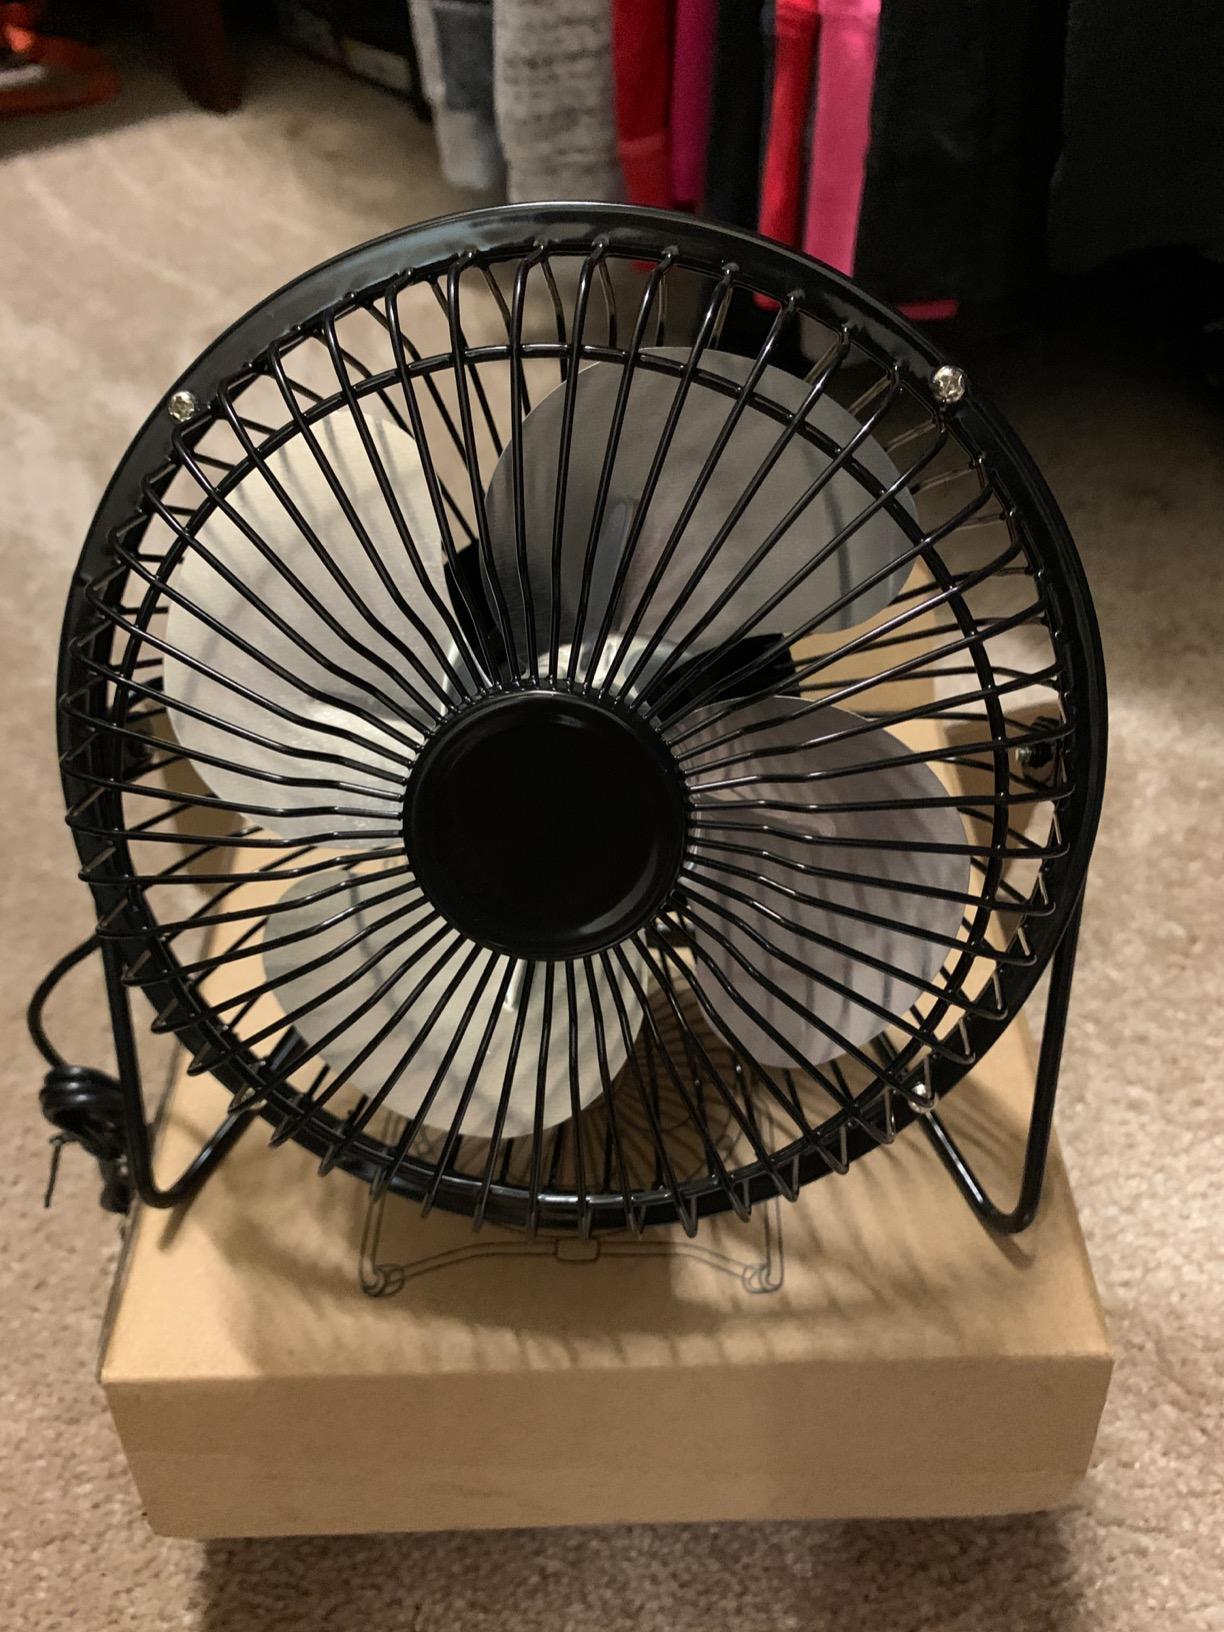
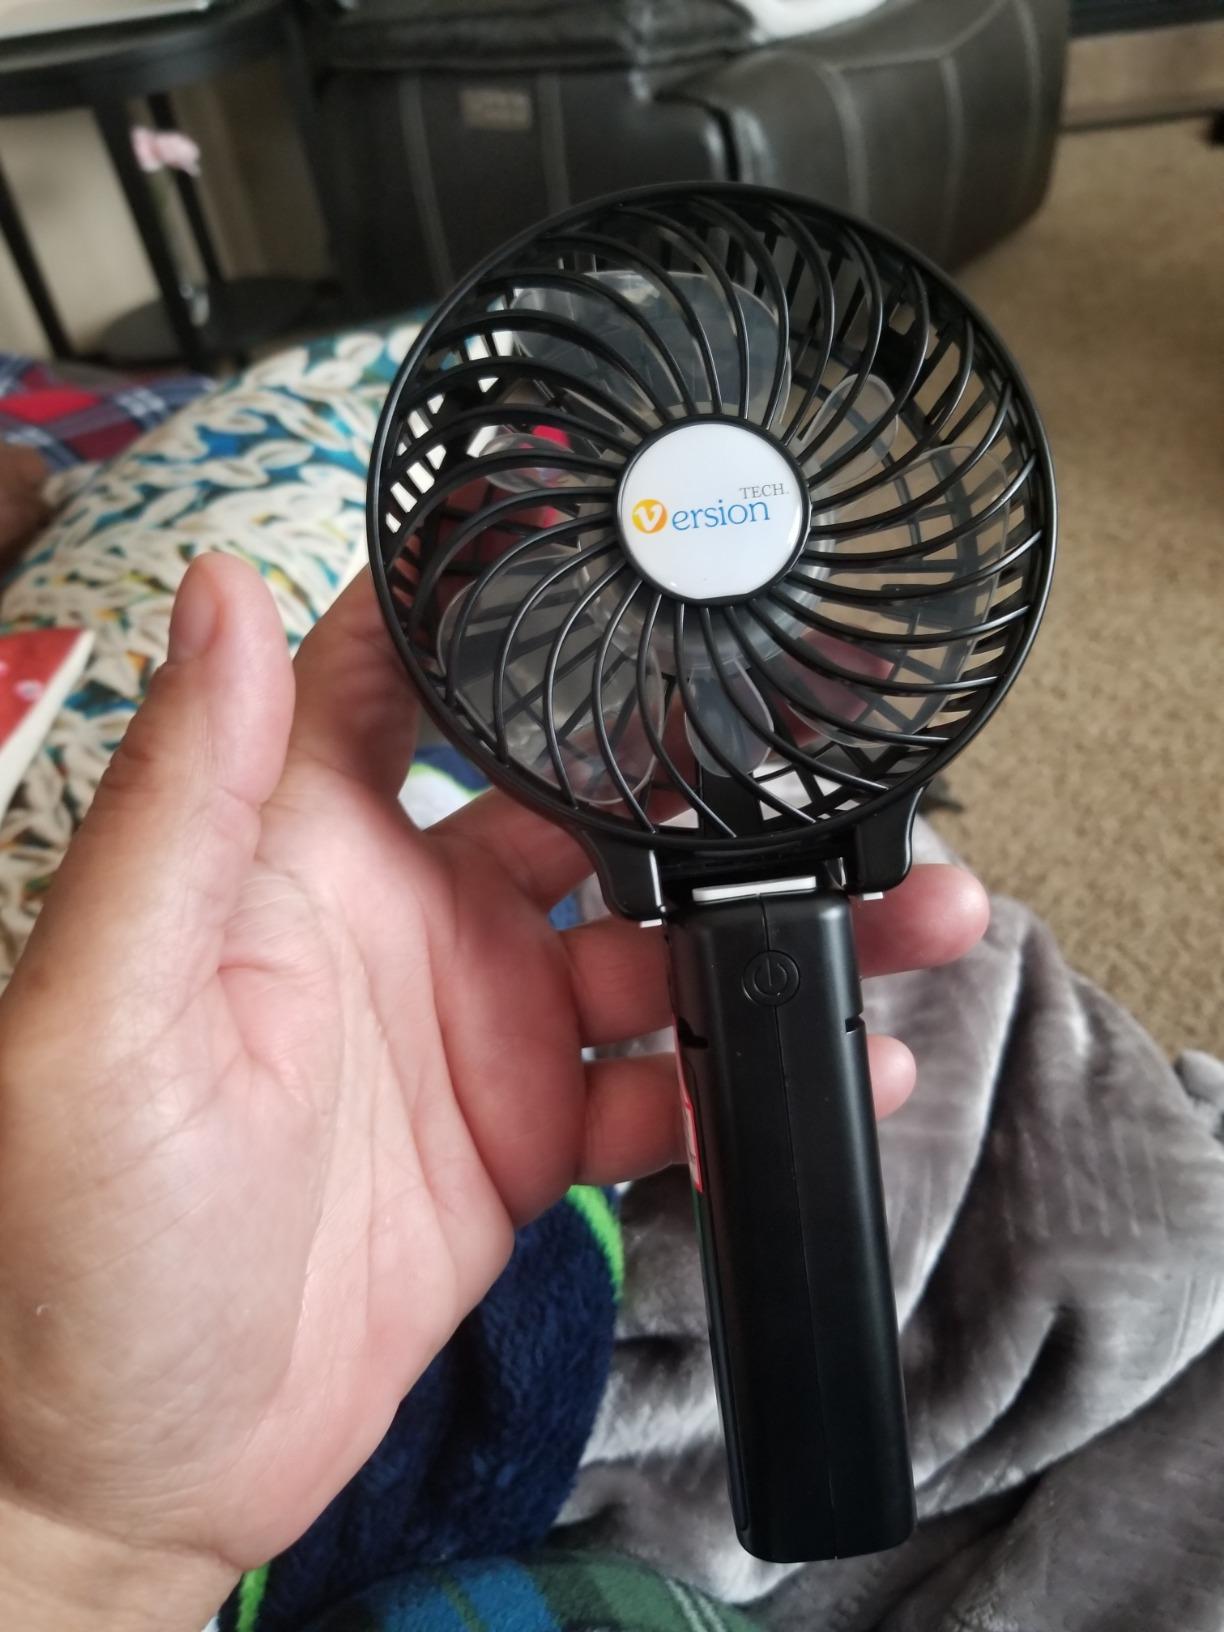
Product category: fan
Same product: no